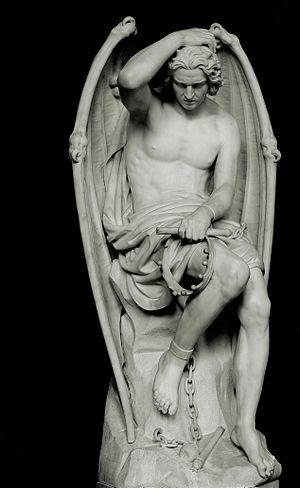
fr:Le Génie du Mal - Statue en marbre de Lucifer (par Guillaume Geefs) à la cathédrale Saint-Paul de Liège (Belgique) Русский: Скульптура ""Гений зла"" (en:Le génie du mal), неофициально называемая ""Люцифер"", скульптора en:Guillaume Geefs, в Льеже (Бельгия)."
Lord Jim est un roman de Joseph Conrad publié en feuilleton d'octobre 1899 à novembre 1900 dans le périodique Blackwood's Magazine et en un volume dans une version révisée à la fin de cette même année. Appartenant à la première partie de la carrière littéraire de l'auteur, il en représente un jalon important par son succès immédiat, le premier et aussi l'un des rares que l'auteur ait jamais obtenus.
Le Diable dans le christianisme est couramment défini comme un ange déchu qui s'est rebellé contre Dieu. Satan a été expulsé du Ciel et a été envoyé sur la Terre. Le diable est souvent identifié comme le serpent dans le Jardin d’Éden, dont les tentations envers Adam et Eve ont engendré deux doctrines chrétiennes correspondantes : le Péché Originel et les remèdes, et la Rédemption de Jésus-Christ. Il est également identifié comme l'accusateur de Job, le tentateur des évangiles, le Léviathan et le dragon dans le Livre de l'Apocalypse.
Lucifer est un nom latin signifiant « porteur de lumière », composé de « lux » et « ferre ».
La cathédrale Saint-Paul de Liège fait partie du patrimoine religieux de Liège. Fondée au Xᵉ siècle, elle est reconstruite du XIIIᵉ au XVᵉ siècle et restaurée au milieu du XIXᵉ siècle. Elle devient cathédrale au XIXᵉ siècle en raison de la destruction de la cathédrale Saint-Lambert en 1795. Une nouvelle restauration est entamée durant les années 2010.
Voici la liste commentée des sculptures qui ornent la ville belge de Liège, classées par quartier.